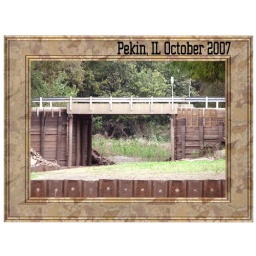
Brown Marble 1 old bridge by the road